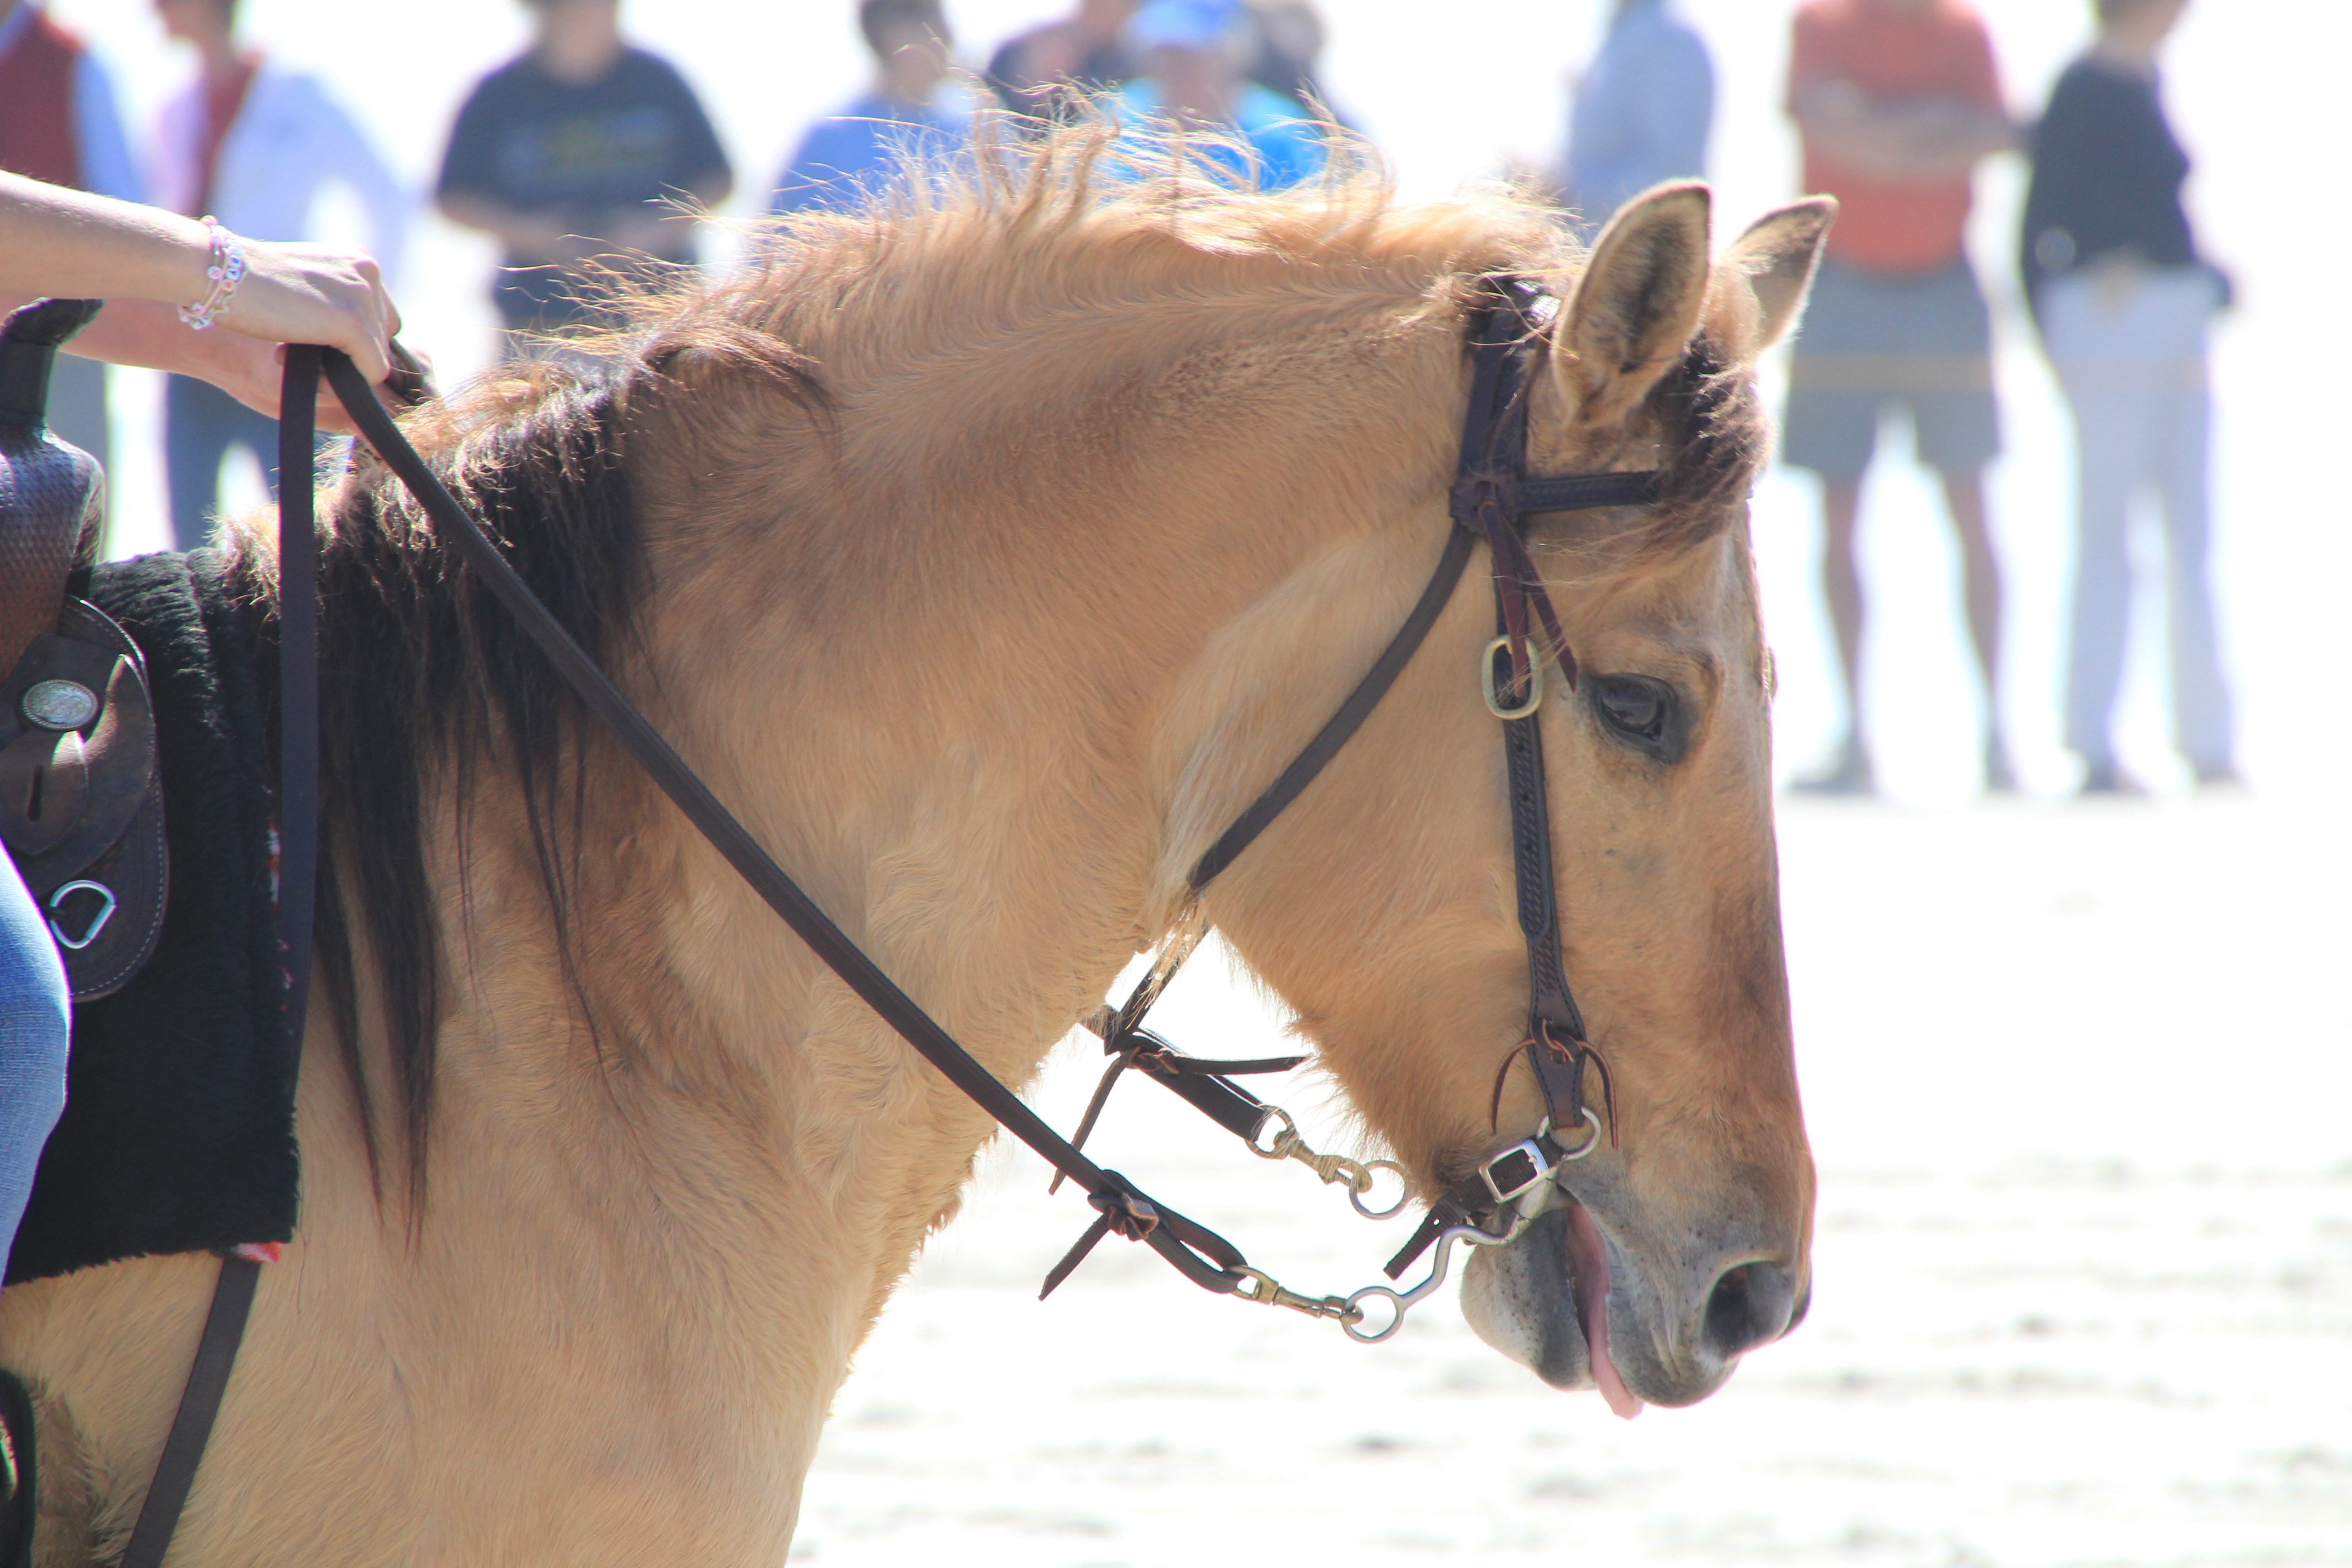
outdoor, farm, animal, wild, rural, livestock, ranch, horse, rein, mammal, stallion, mane, bridle, riding, horses, sports, mare, jockey, domestic, domestic animals, horse head, western riding, farm animals, equestrianism, barrel racing, horse like mammal, mustang horse, horse harness, animal sports, equestrian sport, river horse, marsh pony, marsh tacky horse